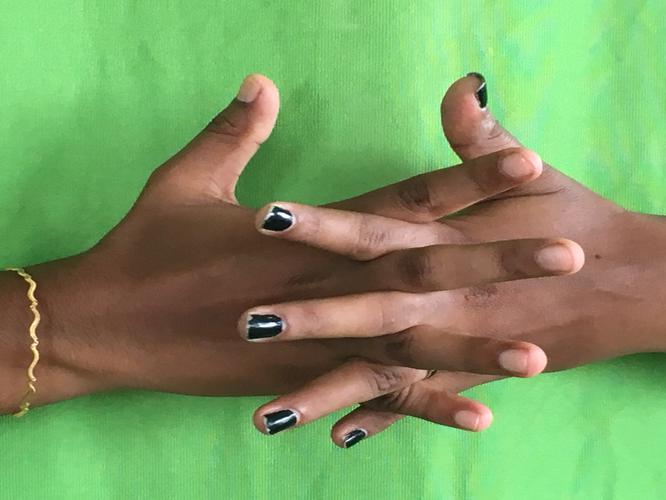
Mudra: Karkatta
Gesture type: double_hand